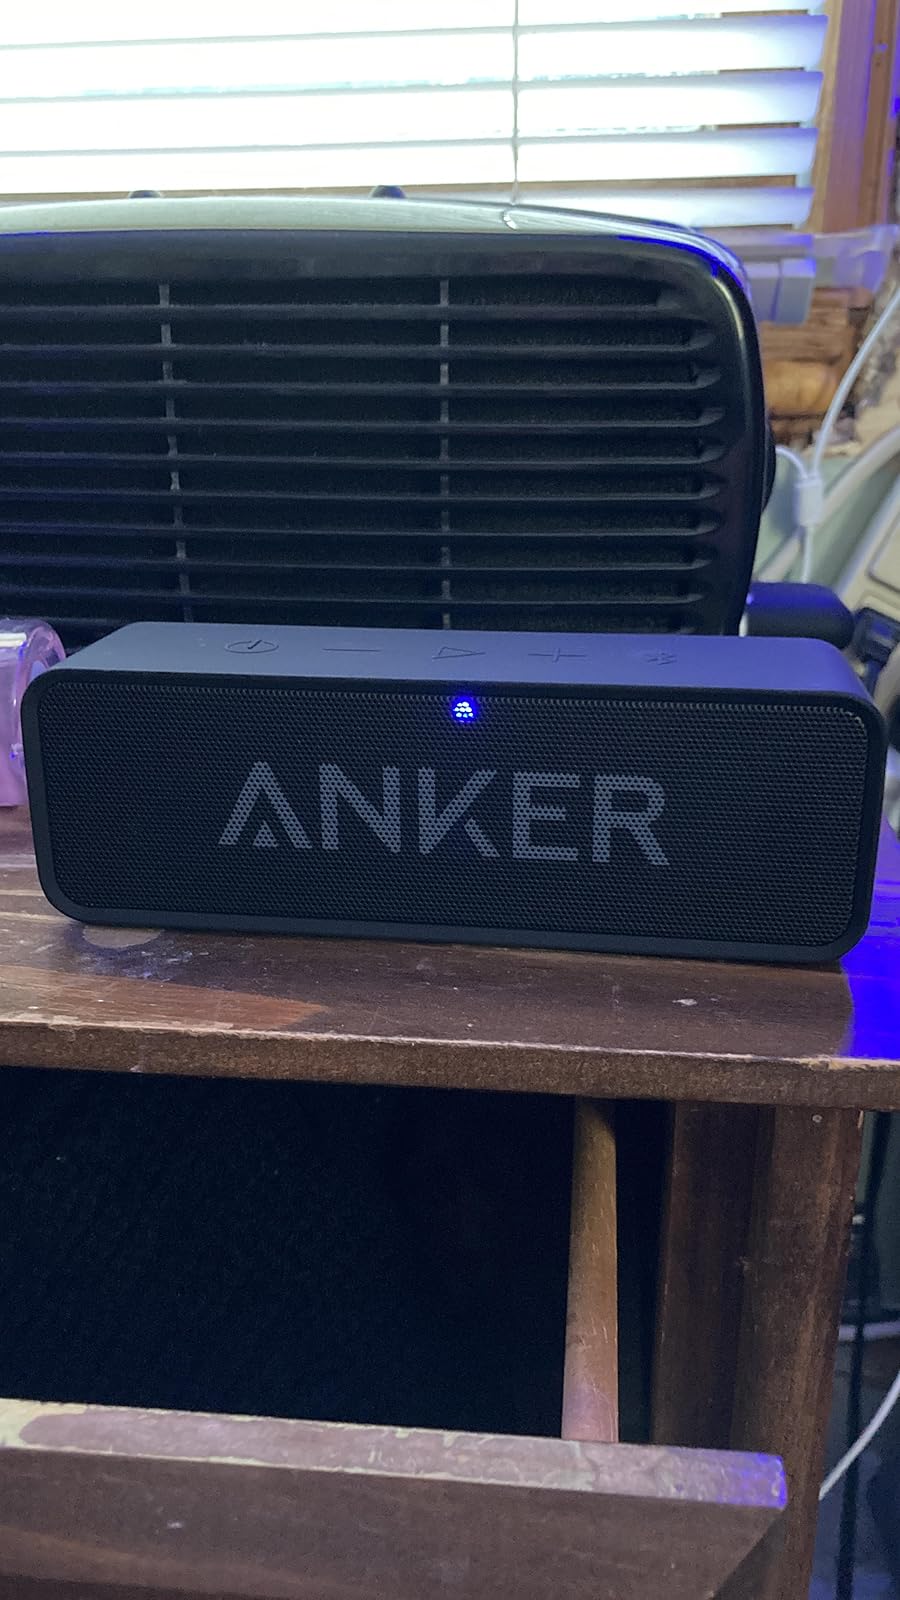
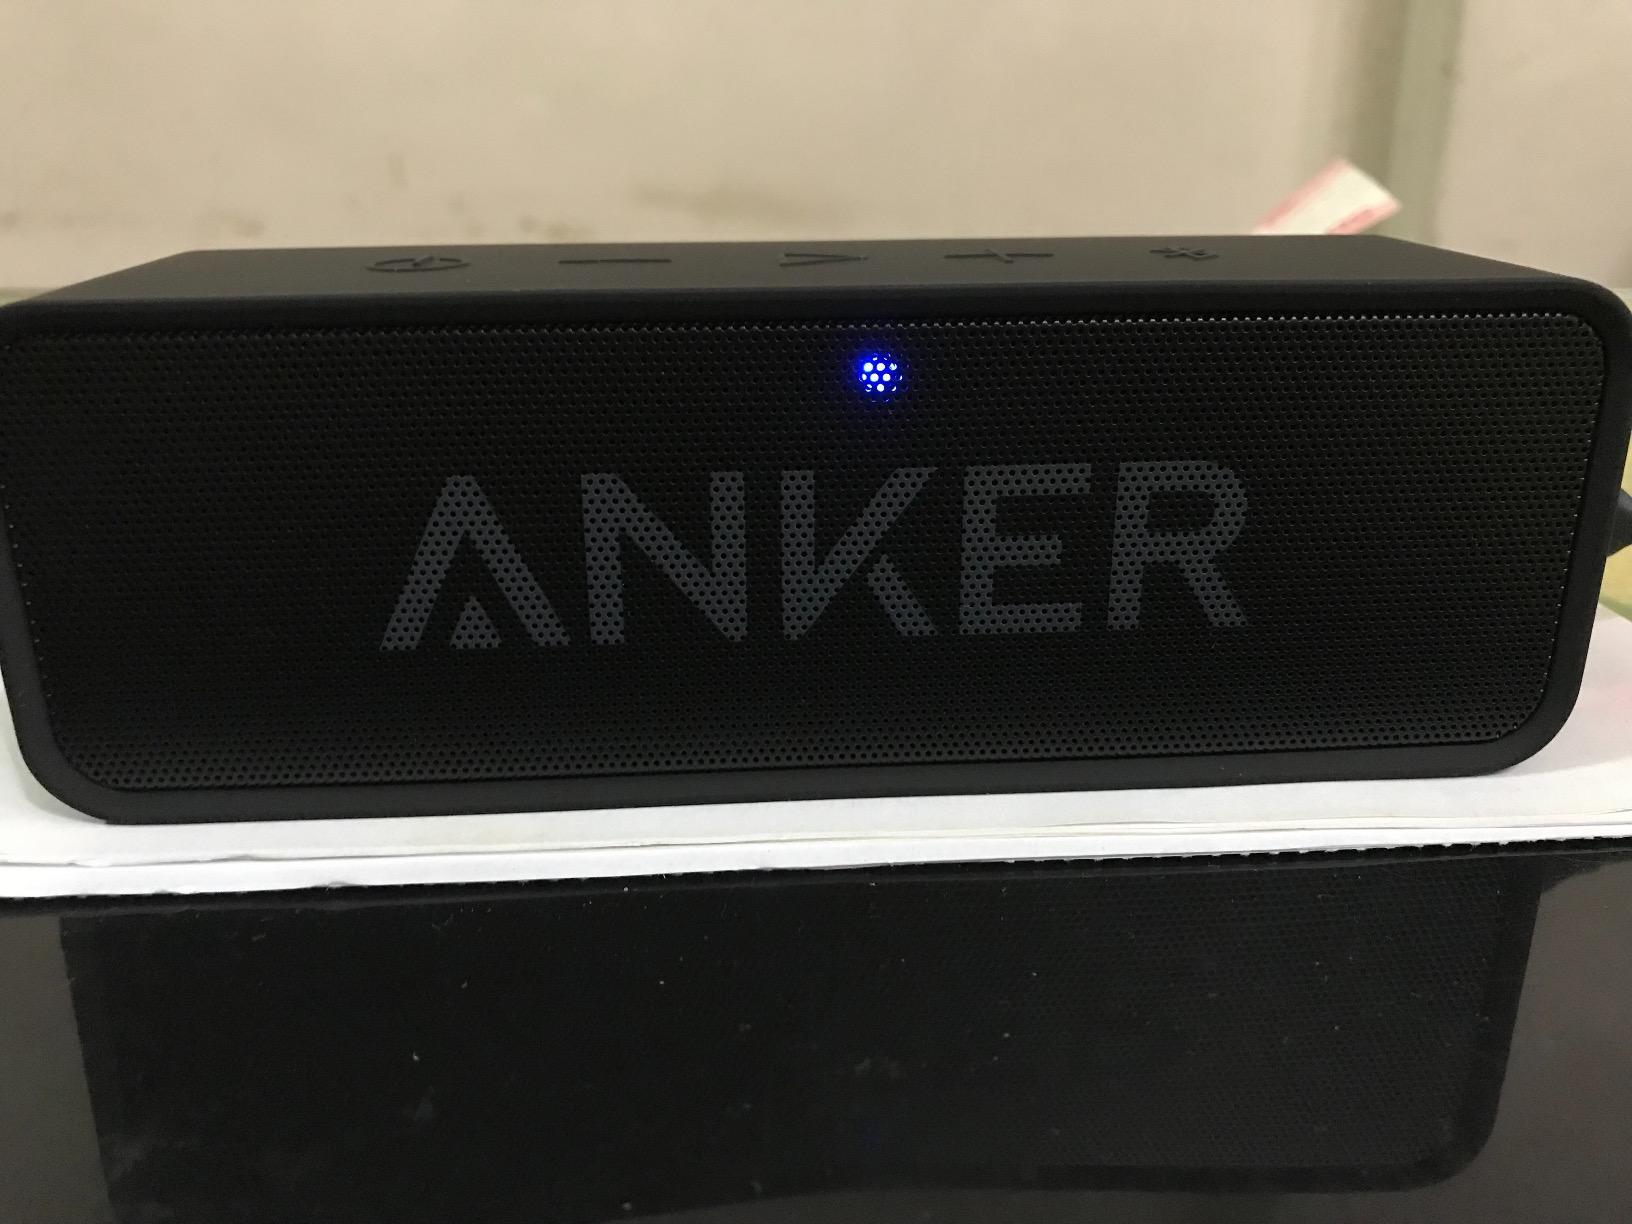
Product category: speaker
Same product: yes